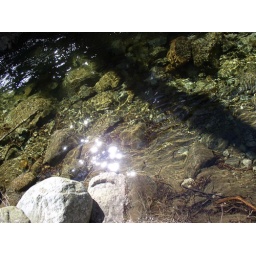
I haven't seen water this clear since I lived in the Pacific Northwest